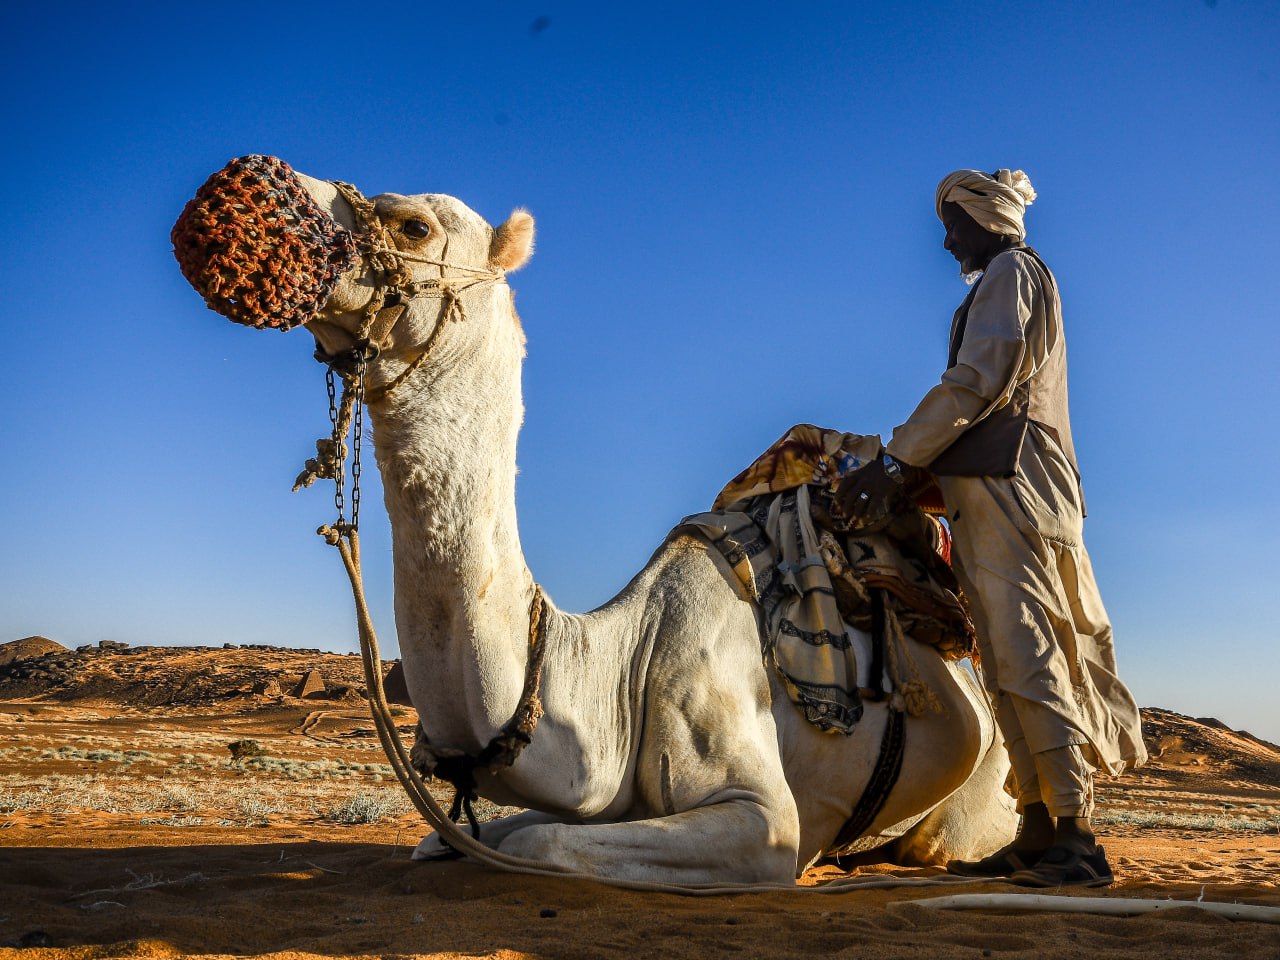
الوصف بالفصحى: رجل يرتدي زيّاً تقليدياً يقف بجانب جمل يجلس على الرمال في بيئة صحراوية
الوصف بالعامية السودانية: راجل لابس جلابية واقف جنب جمل قاعد في الواطة في حتة صحراوية
التصنيف: Agriculture & Livestock